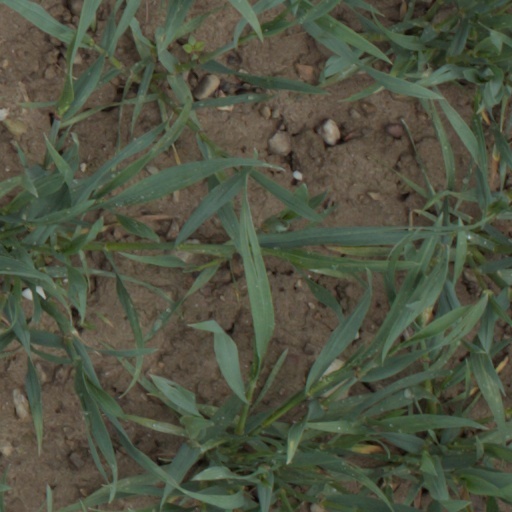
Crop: wheat